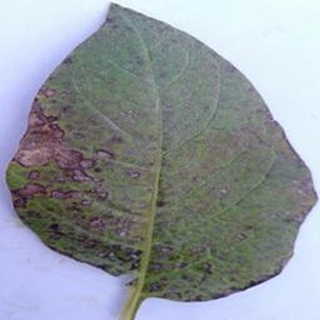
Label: potato_early_blight